COVID-19 lockdown in China

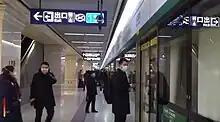
The last train on the Wuhan Metro before the lockdown

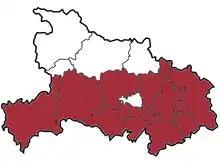
Map of locked down administrative divisions of Hubei

In mid-December 2019, the Chinese Government acknowledged an emerging cluster of people, many linked to the Huanan Seafood Wholesale Market in Wuhan, were infected with pneumonia with no clear causes. Chinese scientists subsequently linked the pneumonia to a new strain of coronavirus that was given the initial designation 2019 novel coronavirus (2019-nCoV). Some of the first symptoms appeared on 10 December, and 24 cases were later discovered to have connection to the seafood market.